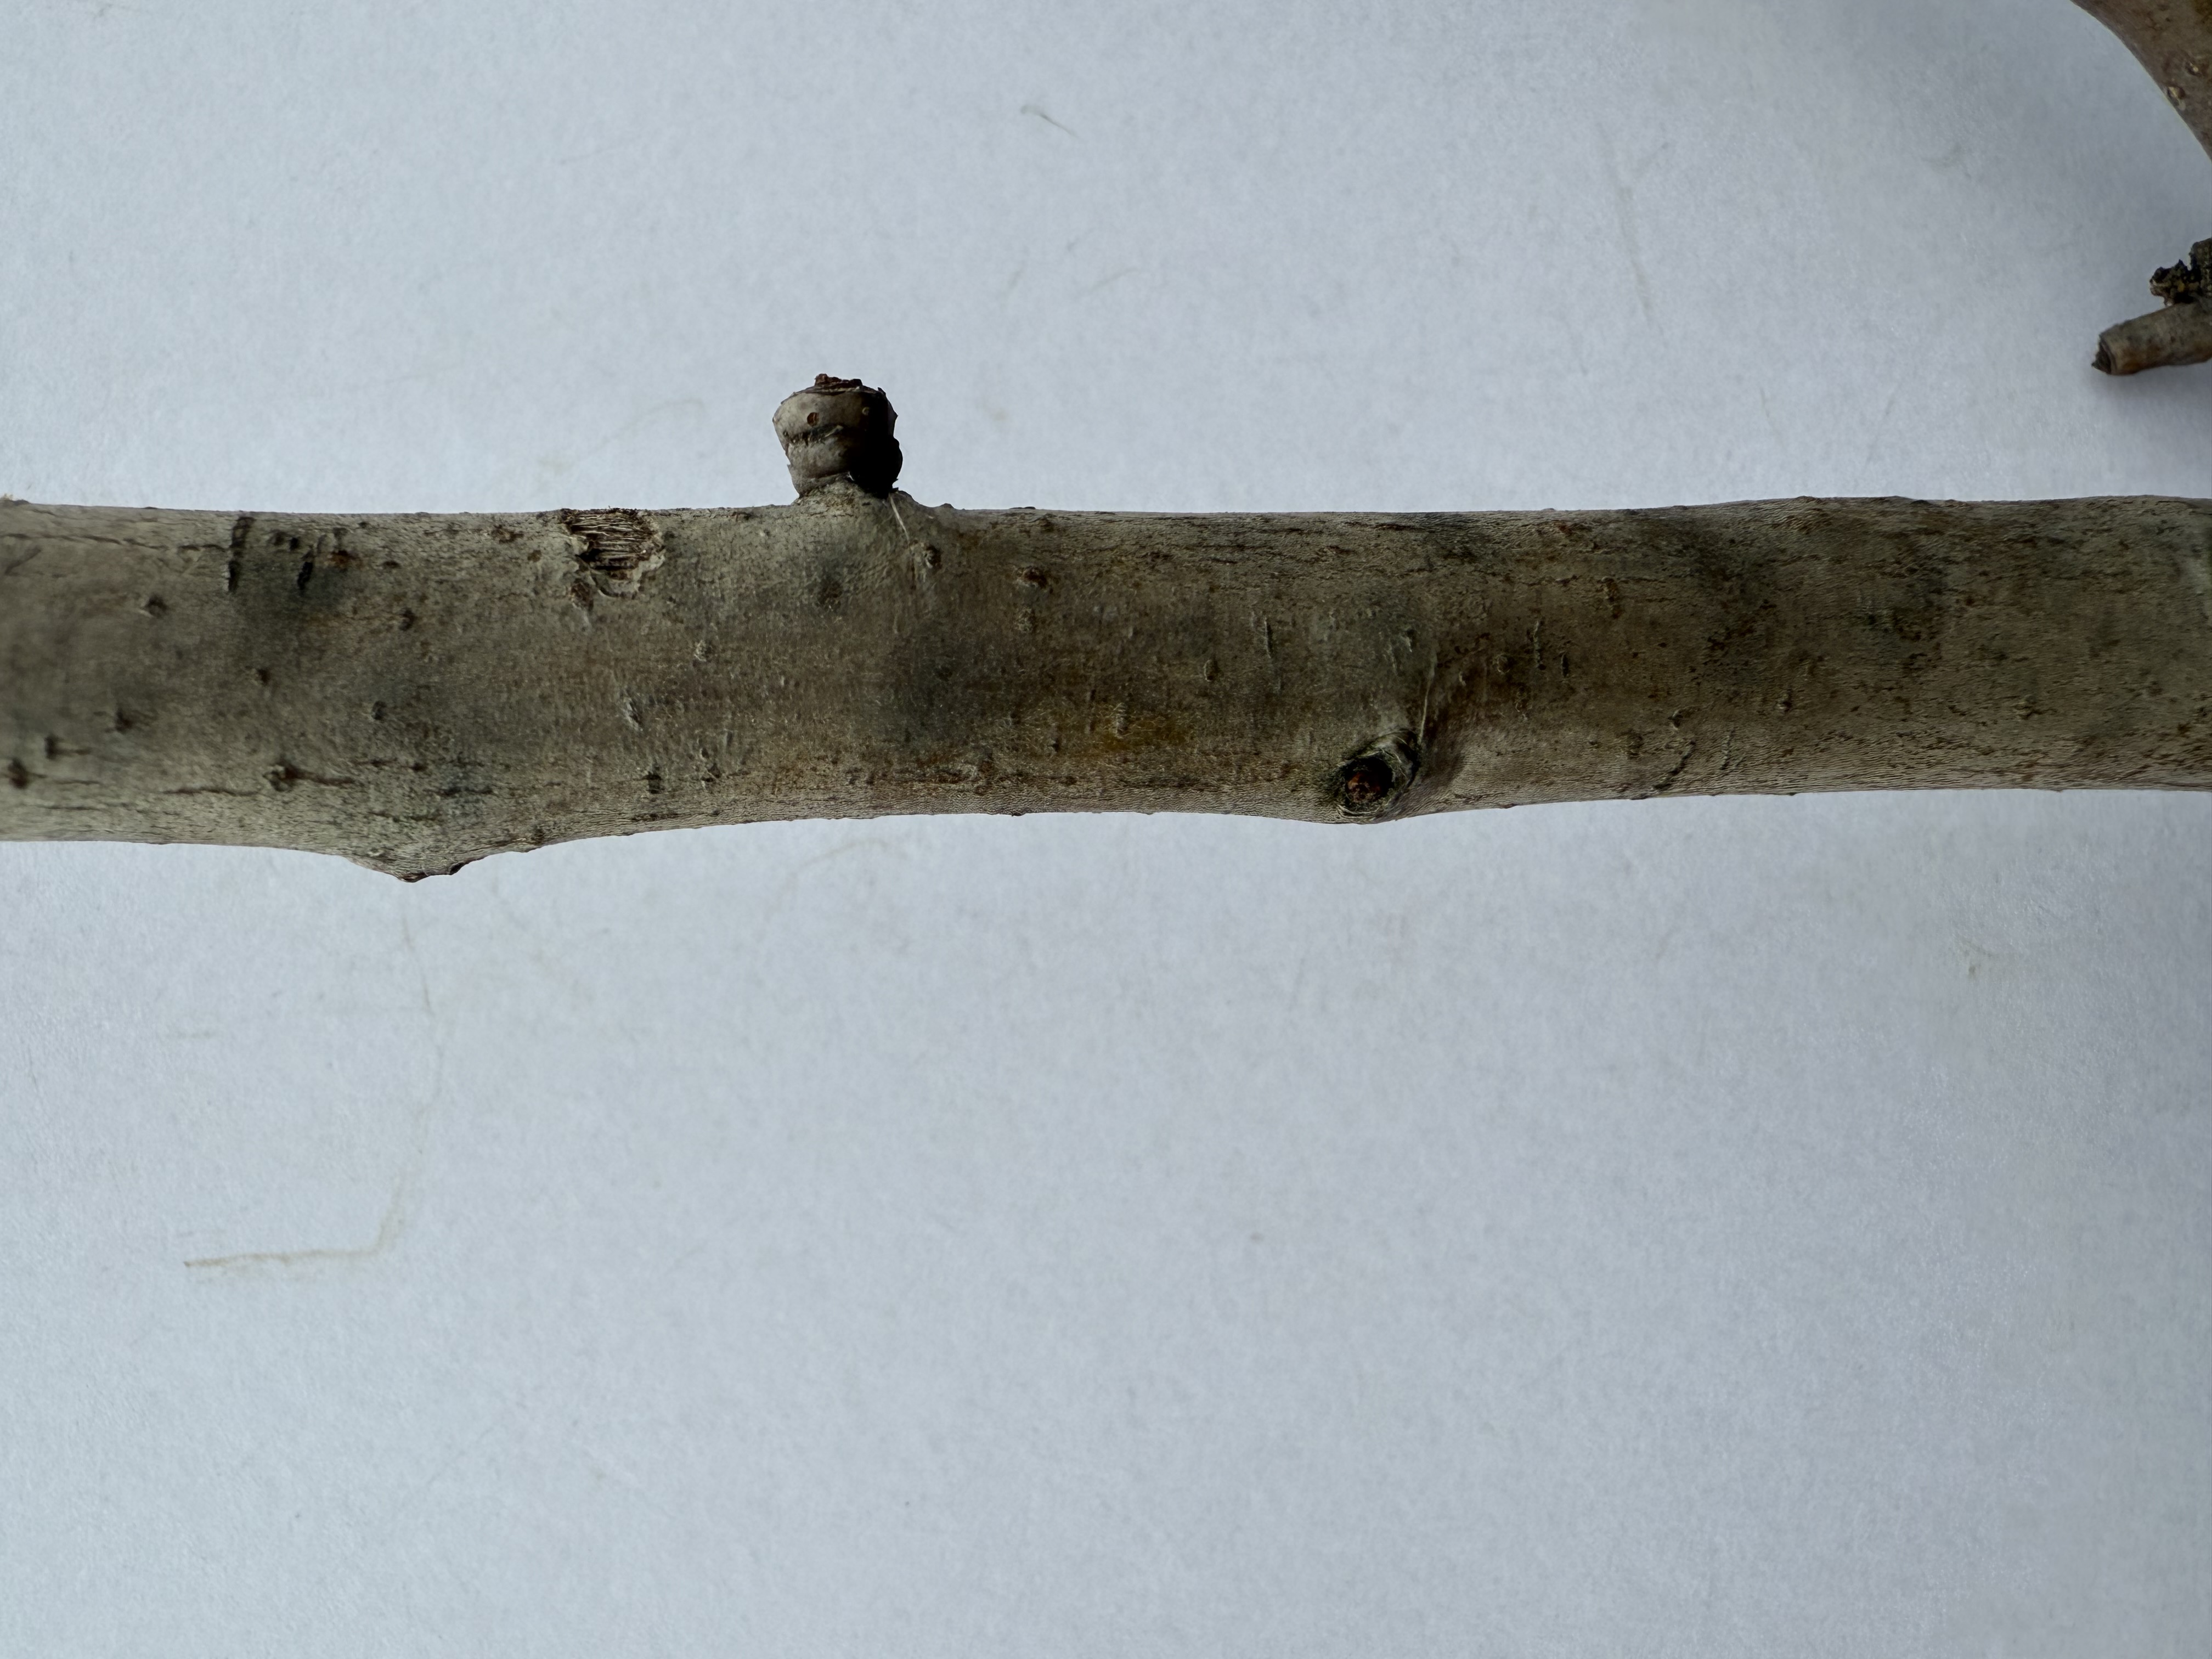
Variety: Santa Maria Pear